Incremental game

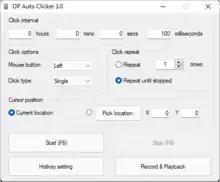
An example of auto clicker software

An auto clicker is automation software or a macro that is generally used to automate the clicking (or tapping) process in idle games. A number of idle games employ clicking as a method to gain currency while active (to complement the idle element), and players may sometimes employ an auto clicker to automate this part, thus getting resources/currency much faster. Pecorella, in his 2016 GDC summit talk, argued that auto clickers are considered necessary by any "serious" idle game players, and that it's not cheating, but rather an exploration of an "error in design".